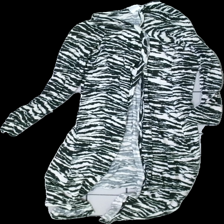
View: front
Type: Cardigan
Category: Ladies
Brand: Not in the list
Brand text on label: Vero Moda
Colors: White, Black
Material: 74% viscose, 26% nylon
Pattern: Animal print
Cut: Regular, Long
Size: XS
Season: All
Price range: 50-100
Recommended usage: Export
Comment: Washed out